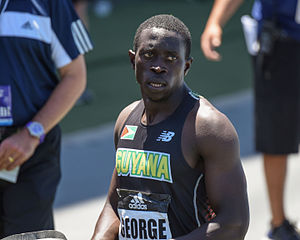
Guyana ved OL
Løberen Winston George var flagbærer for Guyana ved sommer-OL 2012.
Guyana deltog første gang i olympiske lege under sommer-OL 1948 i London under sit koloninavn Britisk Guyana og har siden deltaget i alle sommerlege undtaget sommer-OL 1976 i Montréal. Nationen har aldrig deltaget i vinterlege.